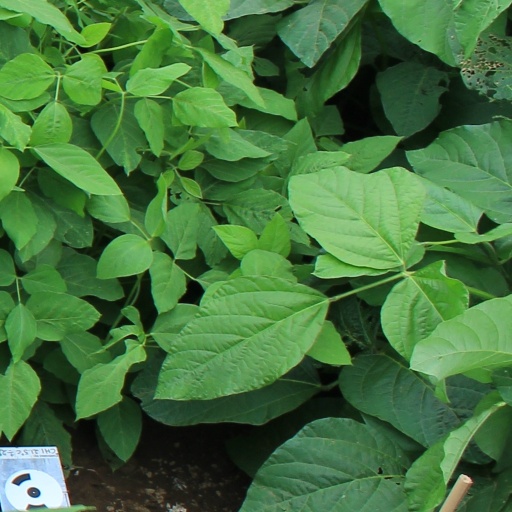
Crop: soybean